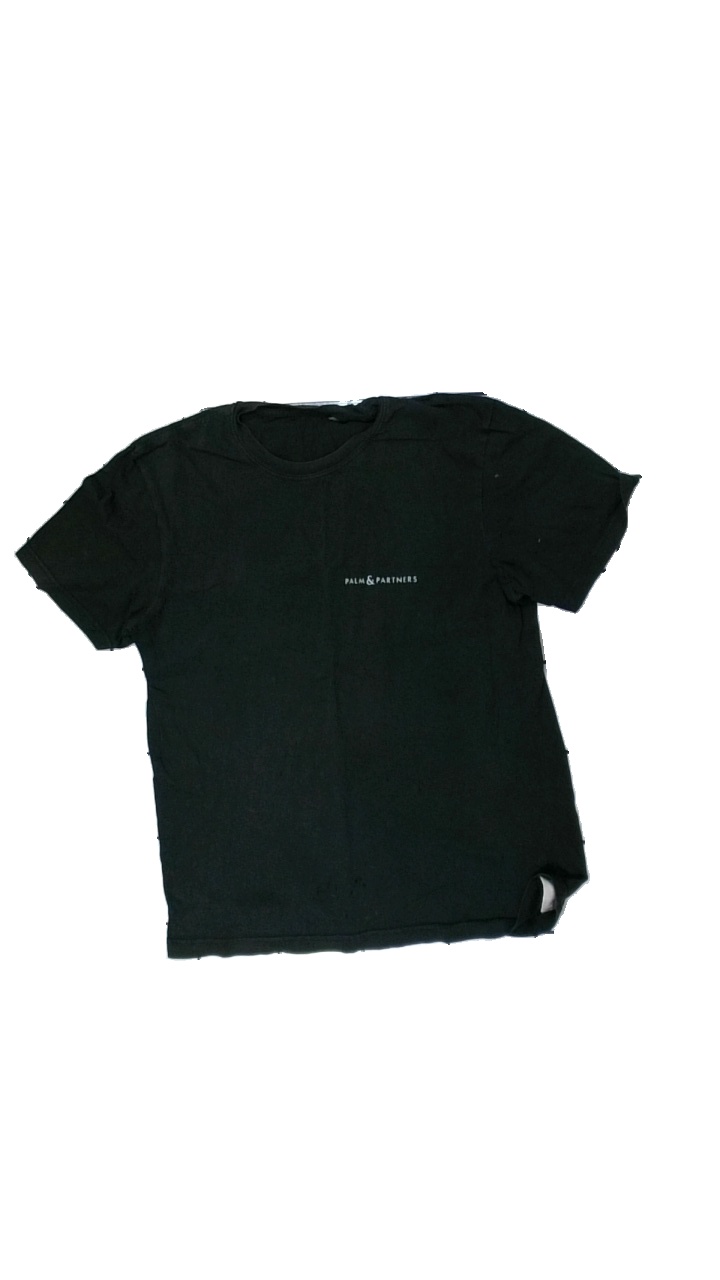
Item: T-shirt (Unisex)
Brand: Missing
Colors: Black
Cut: Regular, C-collar
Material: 100% cotton
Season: All
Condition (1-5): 2
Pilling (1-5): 3
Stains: Minor
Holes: Minor
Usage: Recycle
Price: <50